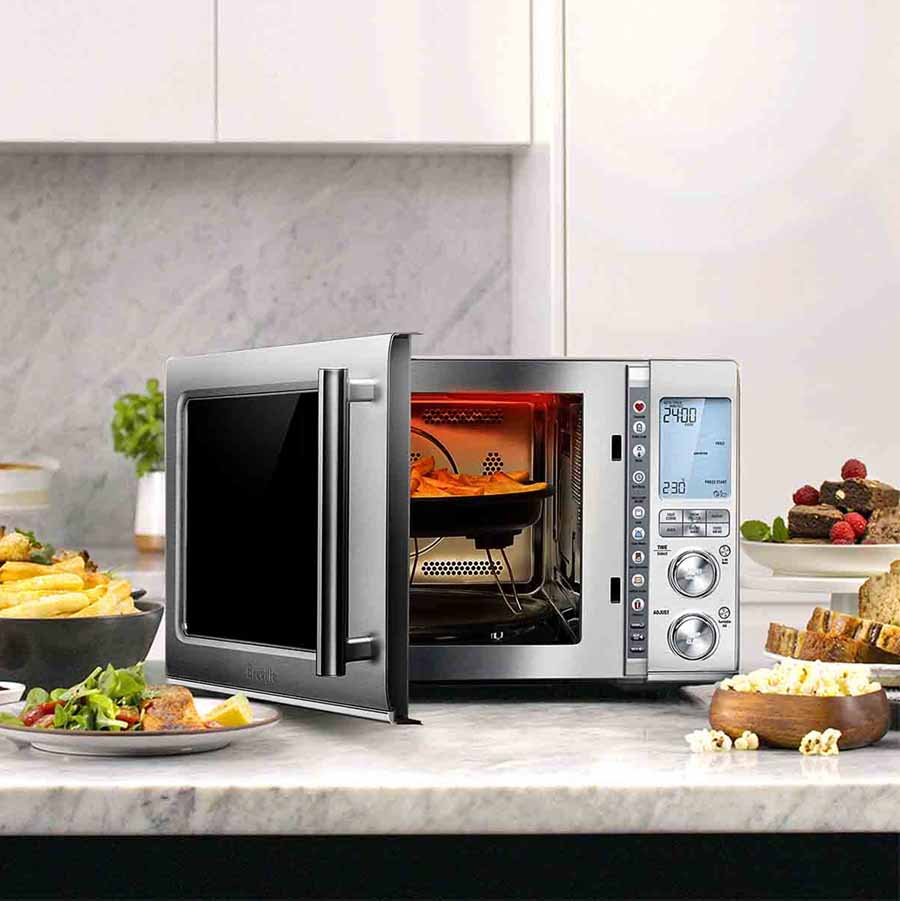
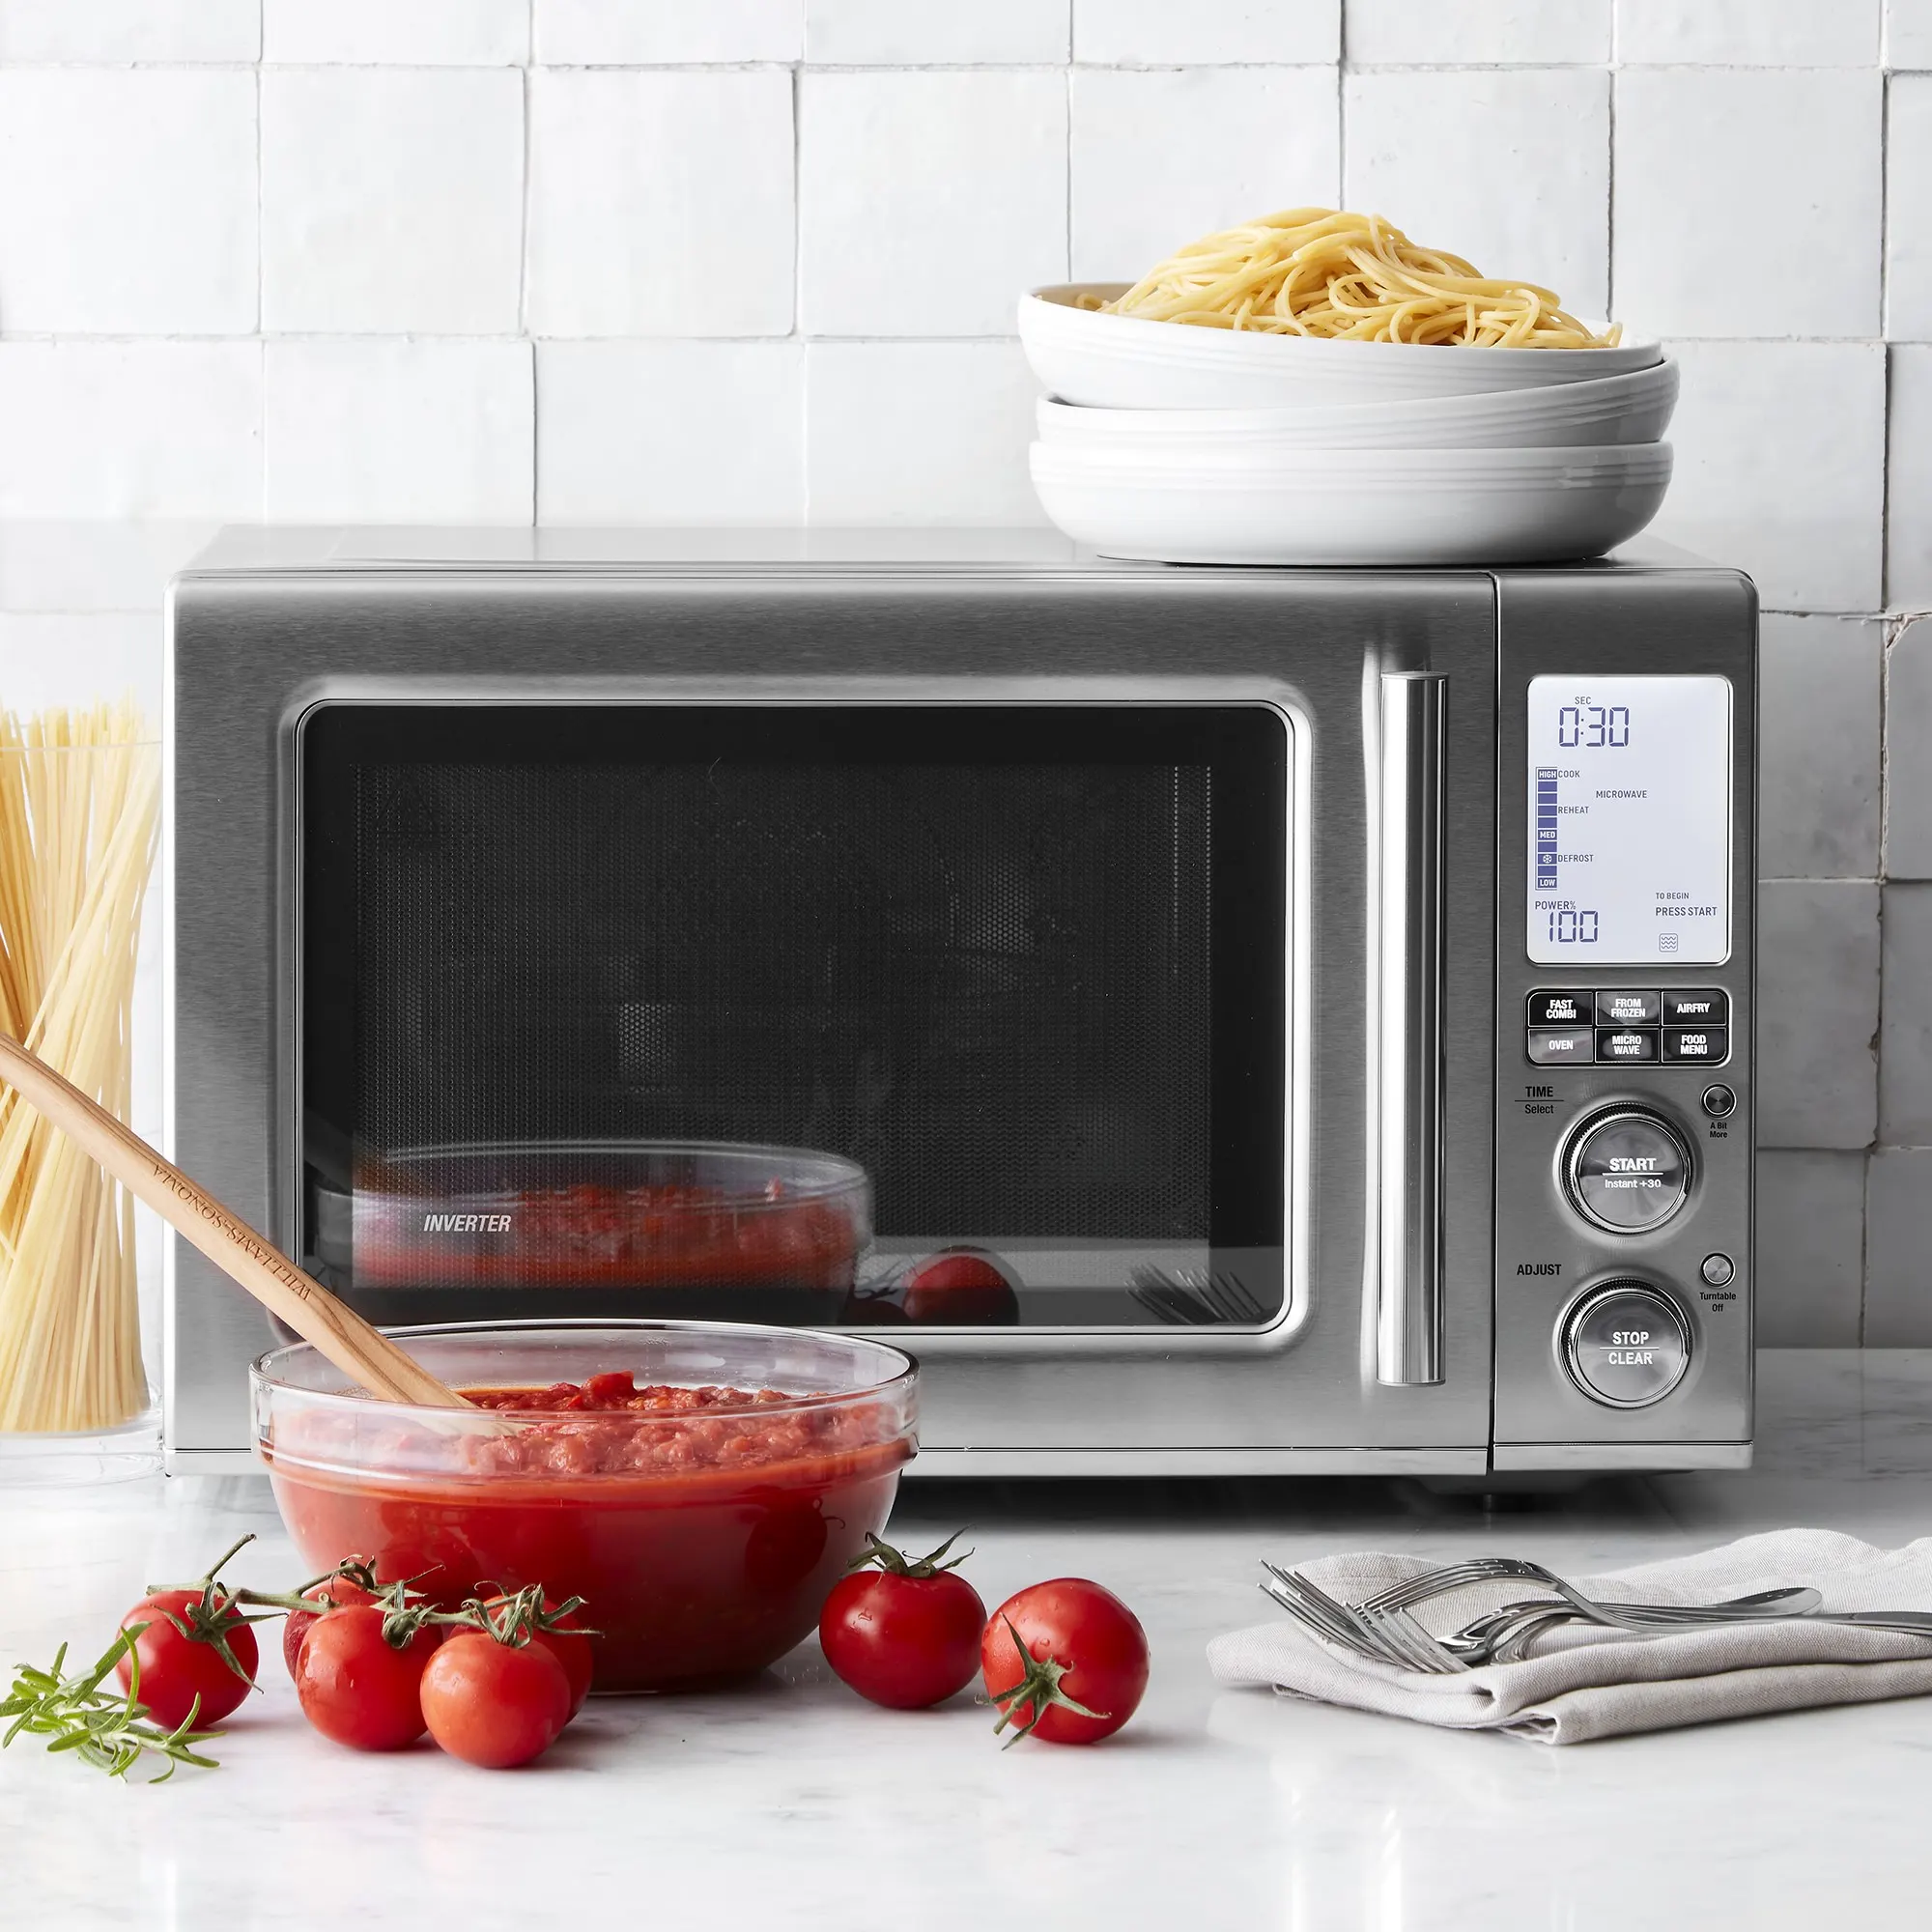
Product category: misc
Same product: yes